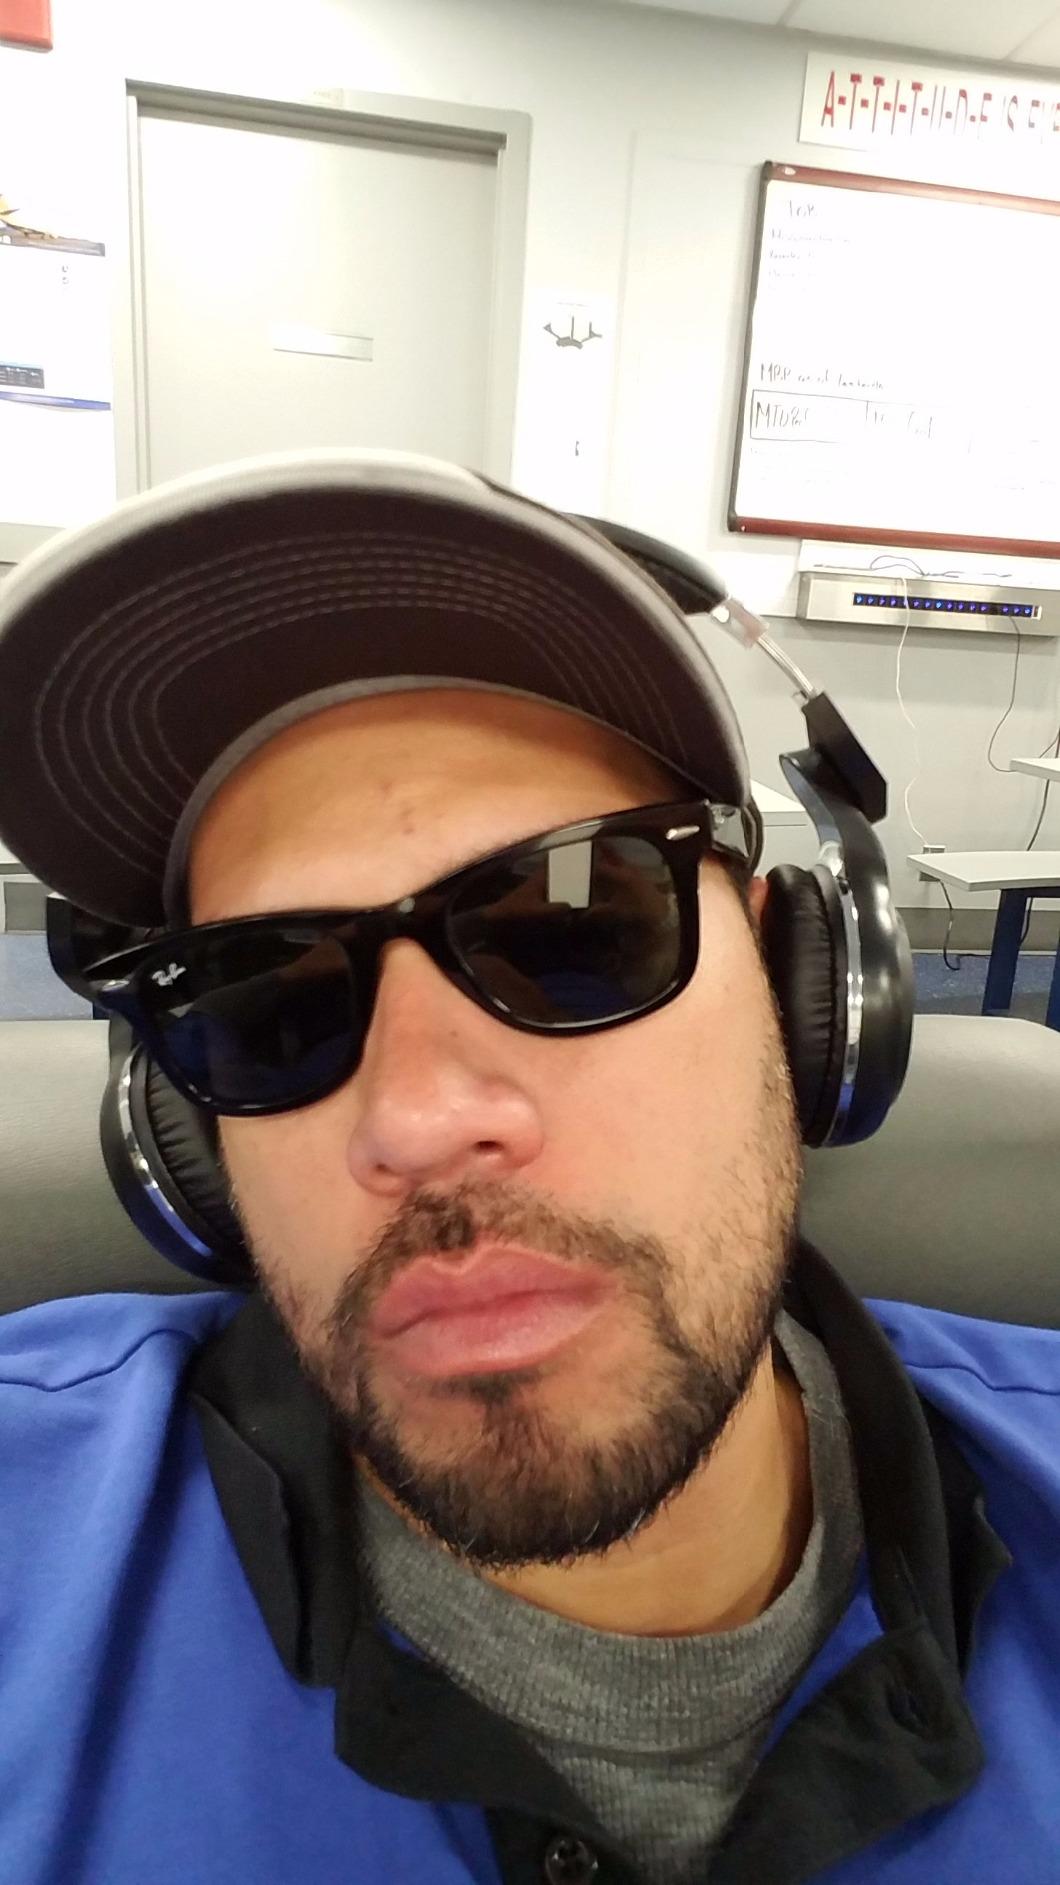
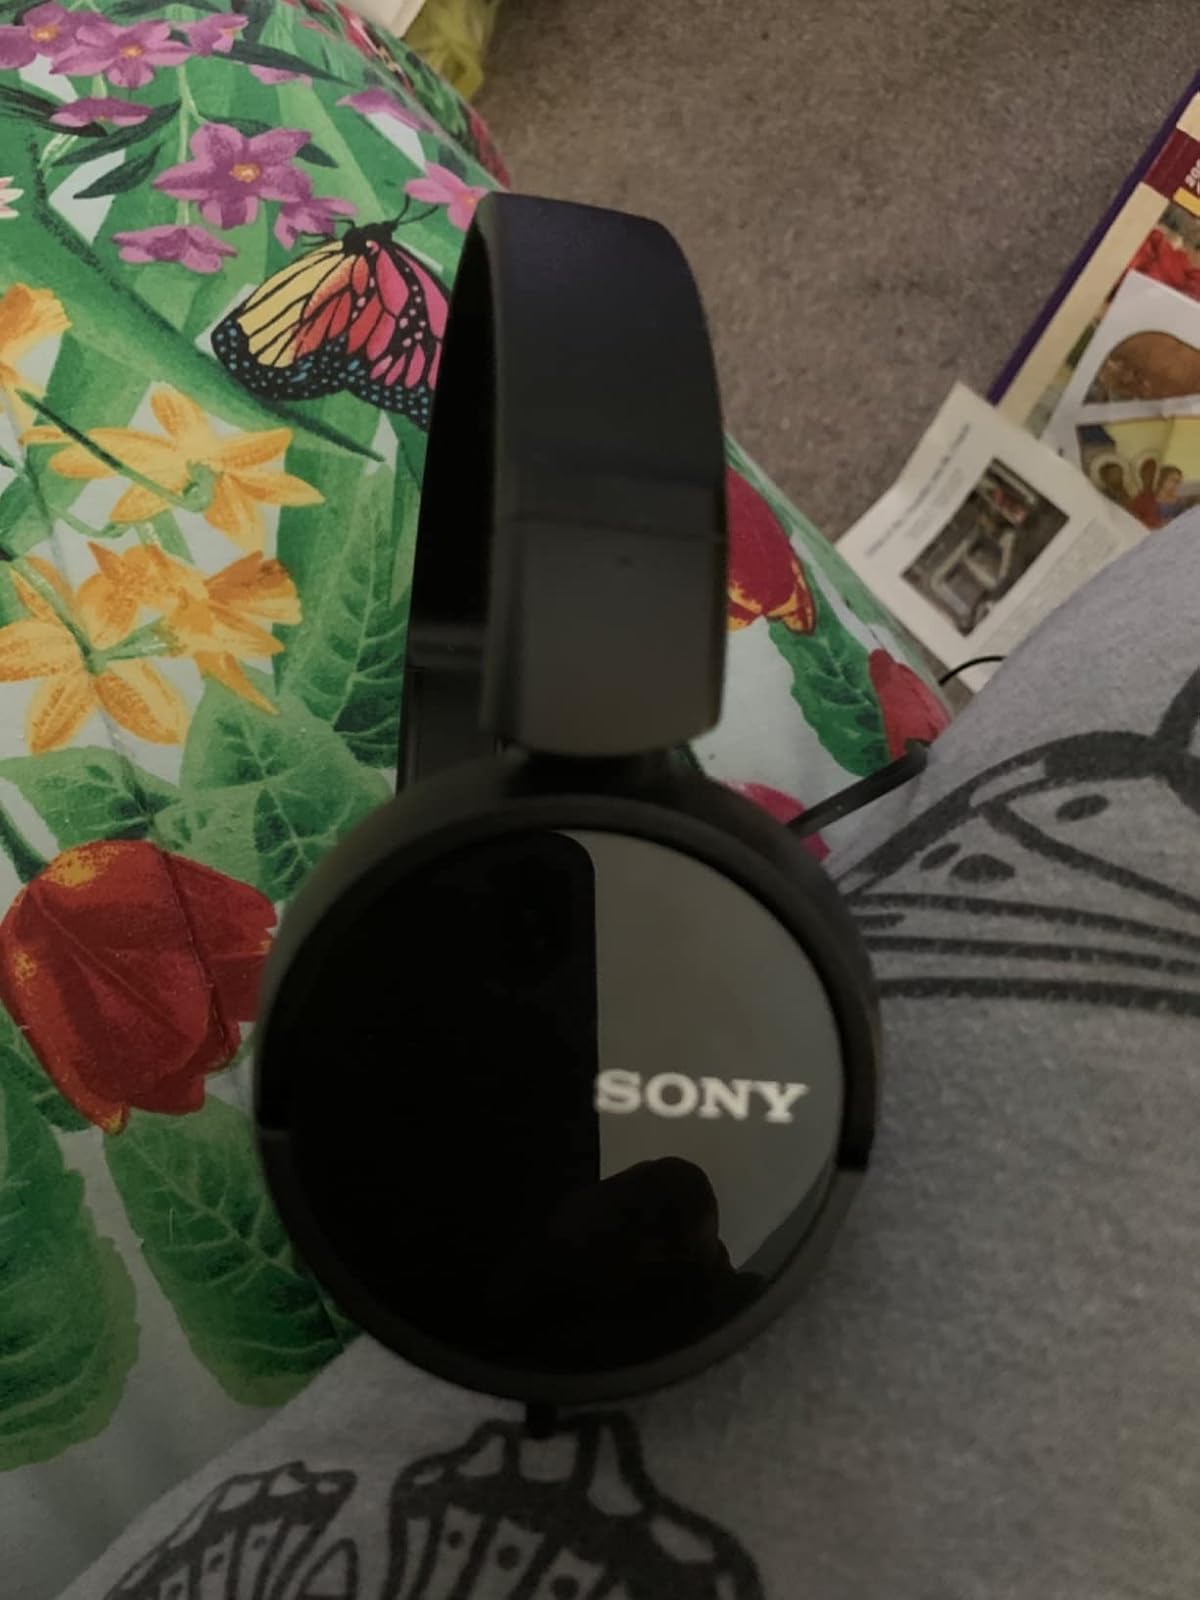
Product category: headphones
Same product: no